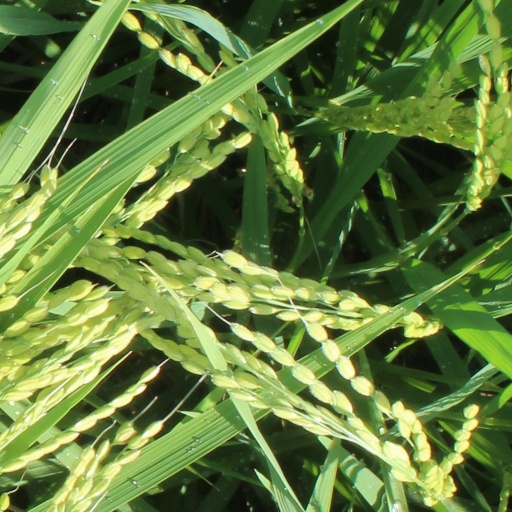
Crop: rice